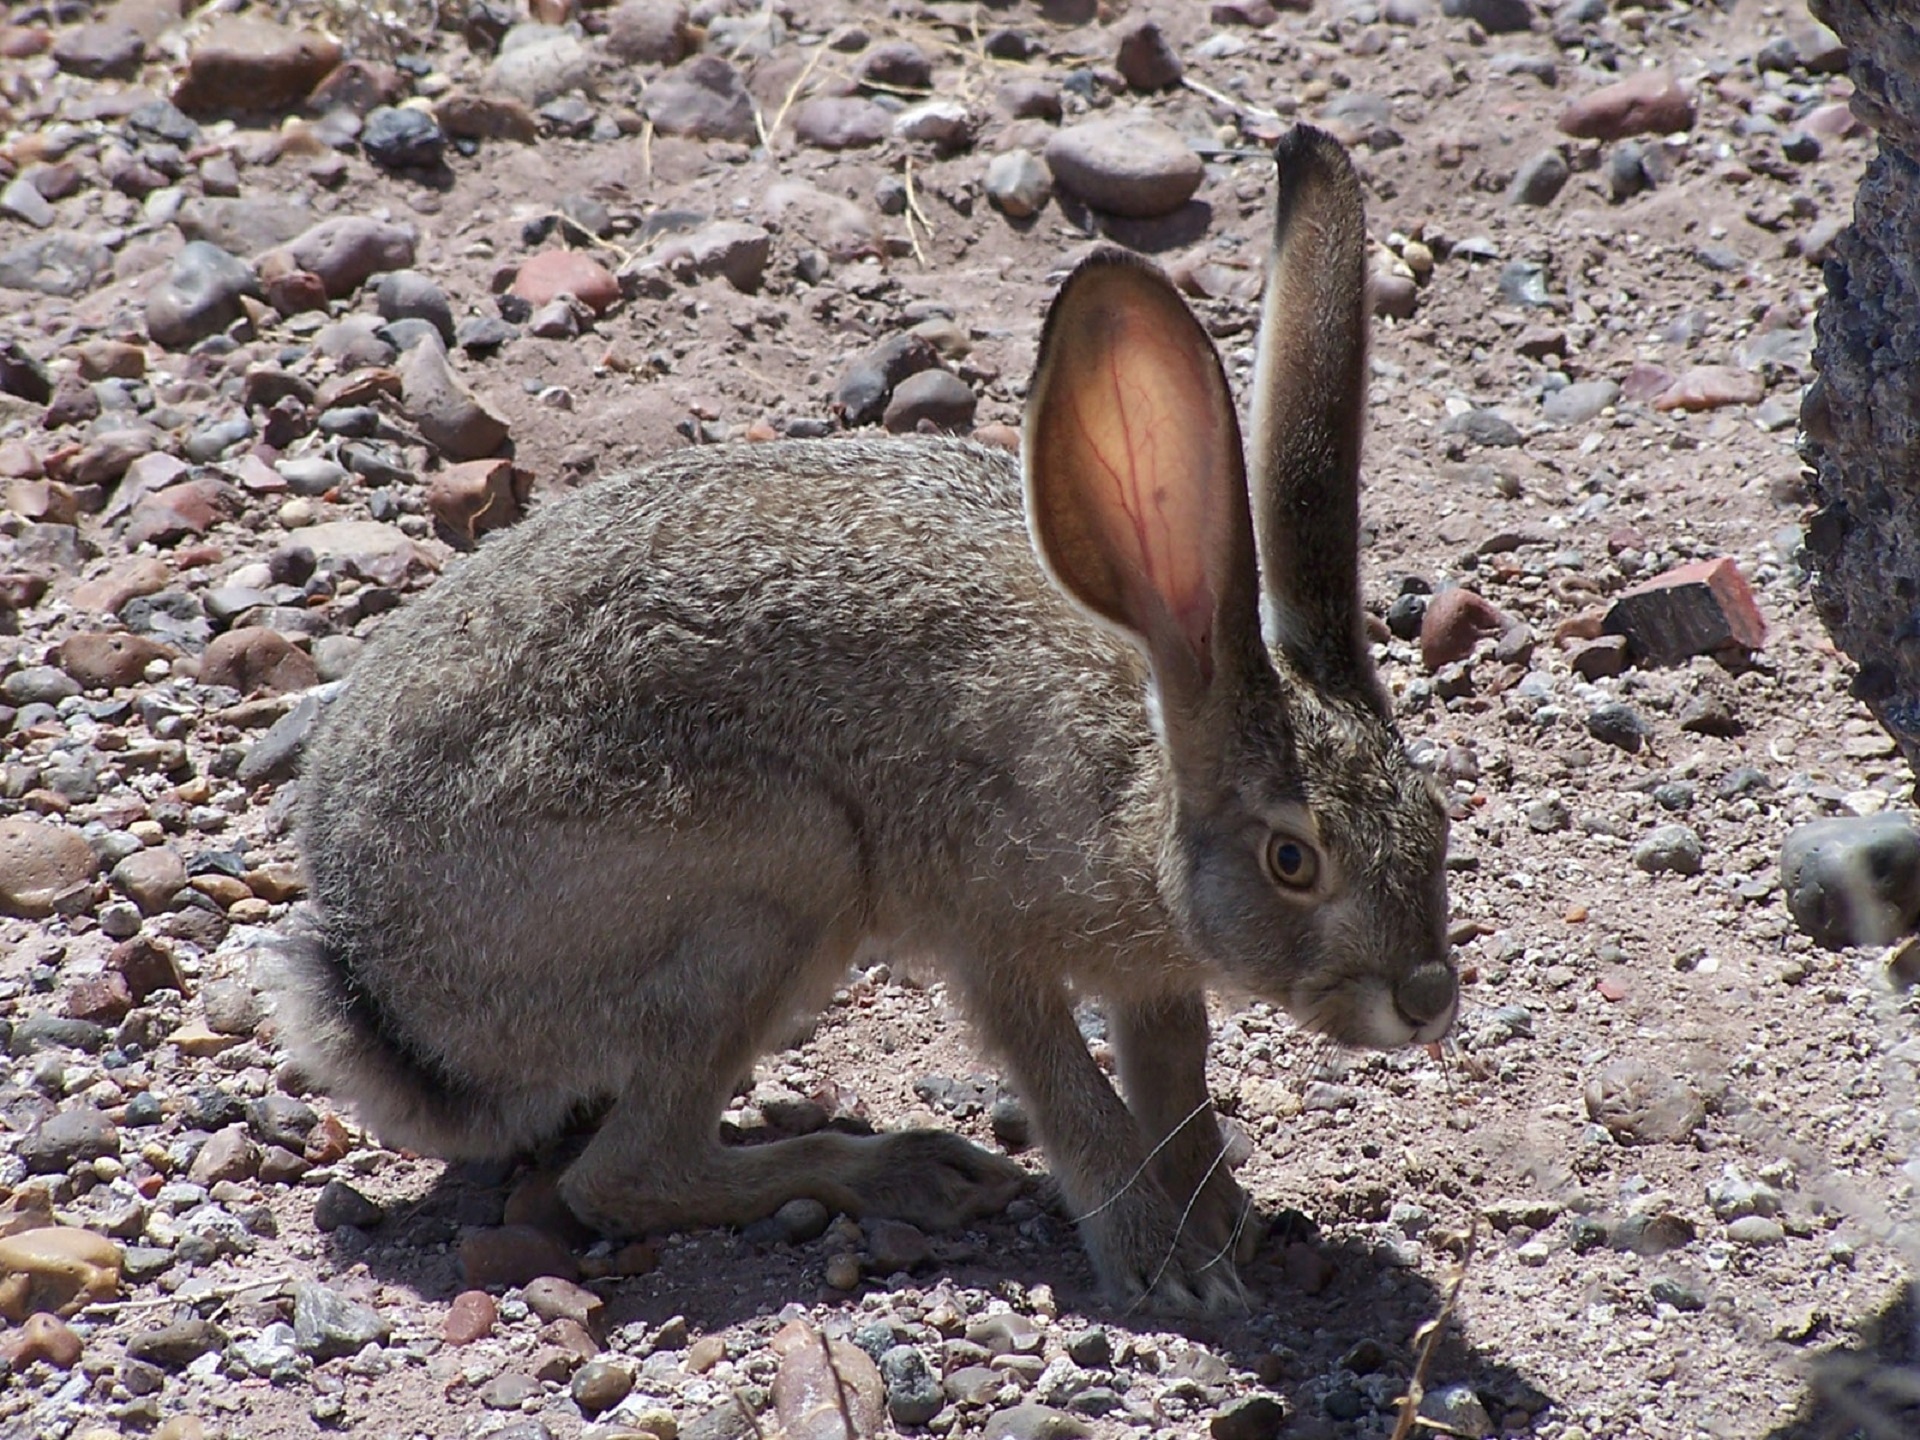
nature, cute, looking, wildlife, wild, zoo, portrait, fluffy, sitting, mammal, gray, fauna, rabbit, hare, ears, vertebrate, curious, black tailed jackrabbit, domestic rabbit, rabits and hares